Užice

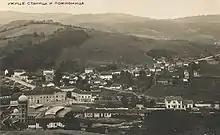
Užice, overlooking the railway station, 1928

Užice was the first town in Serbia and one of the first towns in Europe with a hydroelectric power plant producing alternating current. It was built on the Đetinja river in 1900. In 1913, the first railway line was constructed into Užice, connecting the town to the Belgrade-Niš railway, via Stalać. In 1925, the railway was extended to Višegrad, connecting Belgrade to the Adriatic Sea.